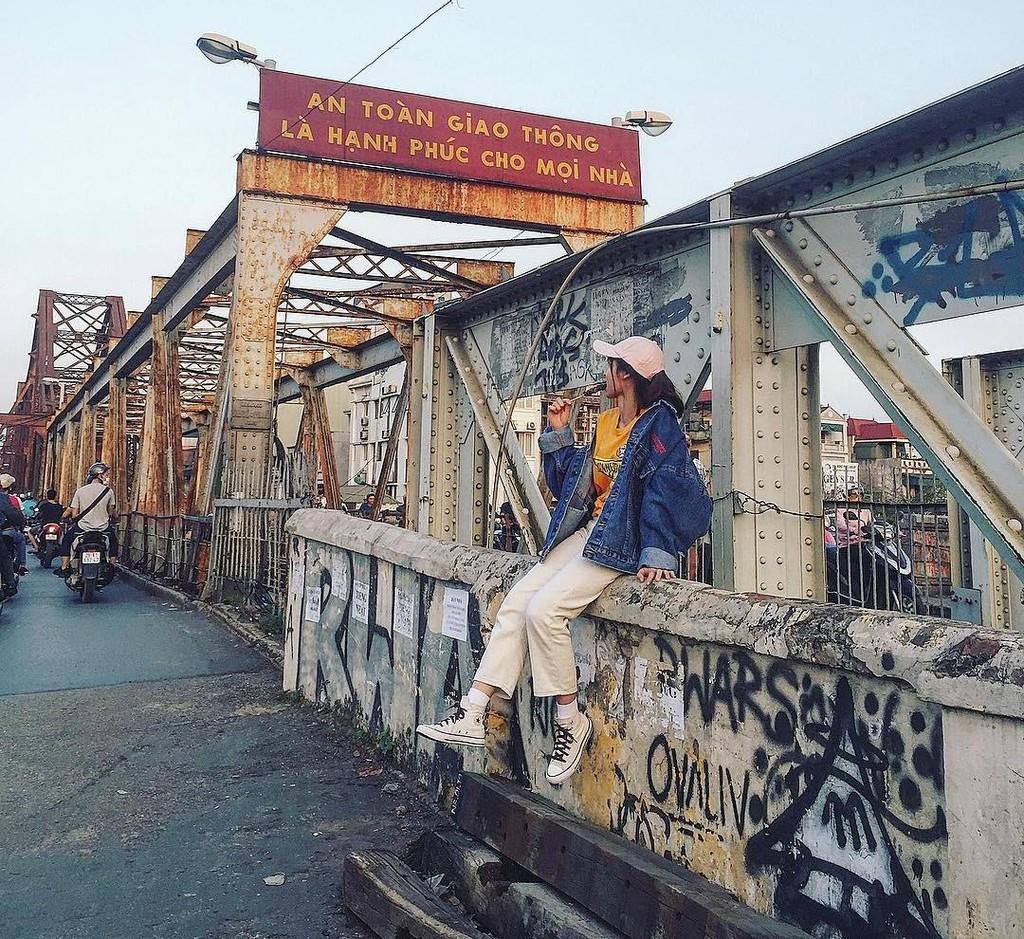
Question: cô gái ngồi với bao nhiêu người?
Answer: cô gái ngồi một mình